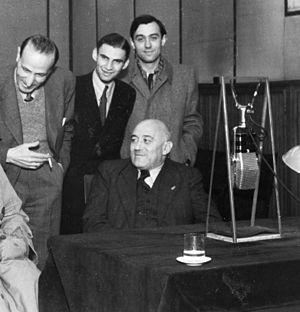
Mátyás Rákosi, né Mátyás Rosenfeld, le 9 mars 1892 à Ada et mort le 5 février 1971 à Gorki, est un homme d'État hongrois. Secrétaire général du Parti communiste hongrois, puis du Parti des travailleurs hongrois, il est Premier ministre en 1952-1953. Il s'exile en Union soviétique lors de la révolution hongroise d'octobre 1956.